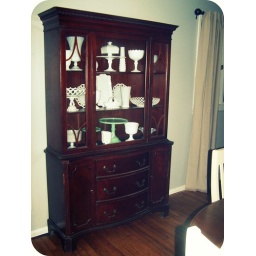
Milk glass in its new home